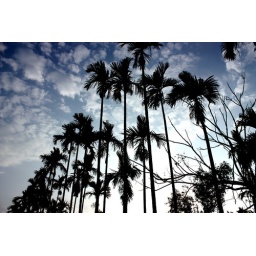
tree tops against blue sky